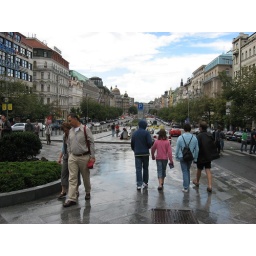
This is a shot from the street in front of the National Museum looking down the road we walk.